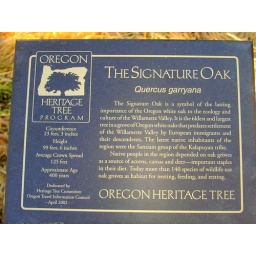
A sign posted in from of a 400+ year old oak tree